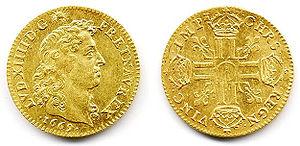
Louis d'or sous Louis XIV
Le louis est la dénomination courante de la monnaie d'or française frappée de 1640 à 1792. Par la suite, la pièce de vingt francs fut appelée « louis » ou « napoléon ».